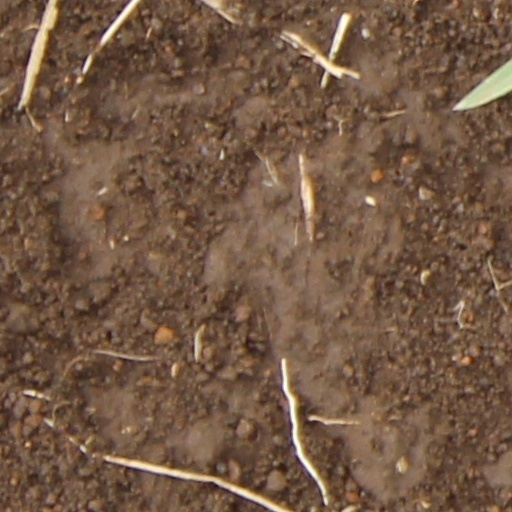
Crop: wheat